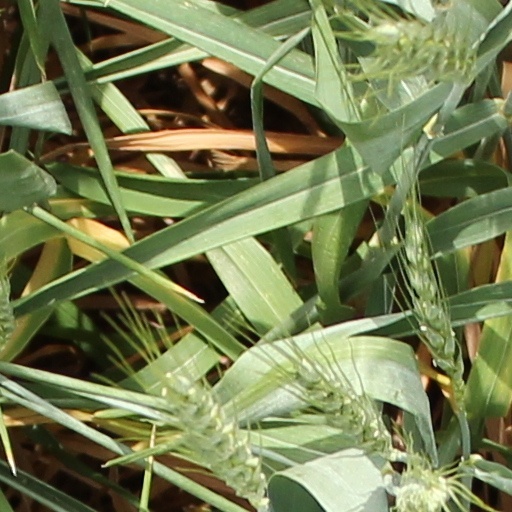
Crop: wheat